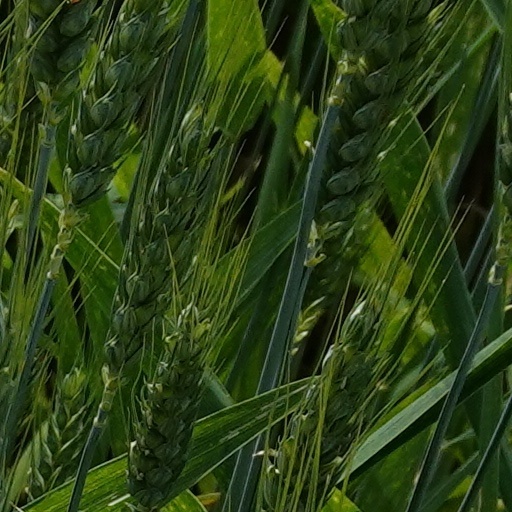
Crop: wheat